List of Tru Calling characters

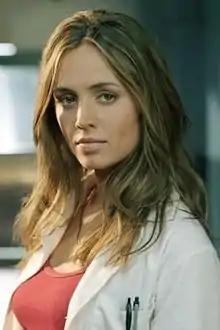
Tru Davies

Tru Davies is the show's main character, portrayed by Eliza Dushku.